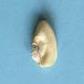
Maize quality: Good